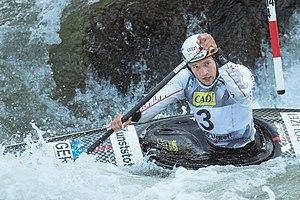
Franz Anton durant le championnat du monde 2019 de canoë de slalom à La Seu d'Urgell, Espagne.